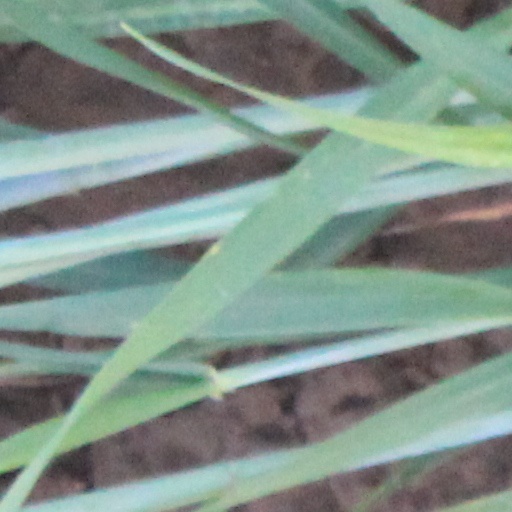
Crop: wheat